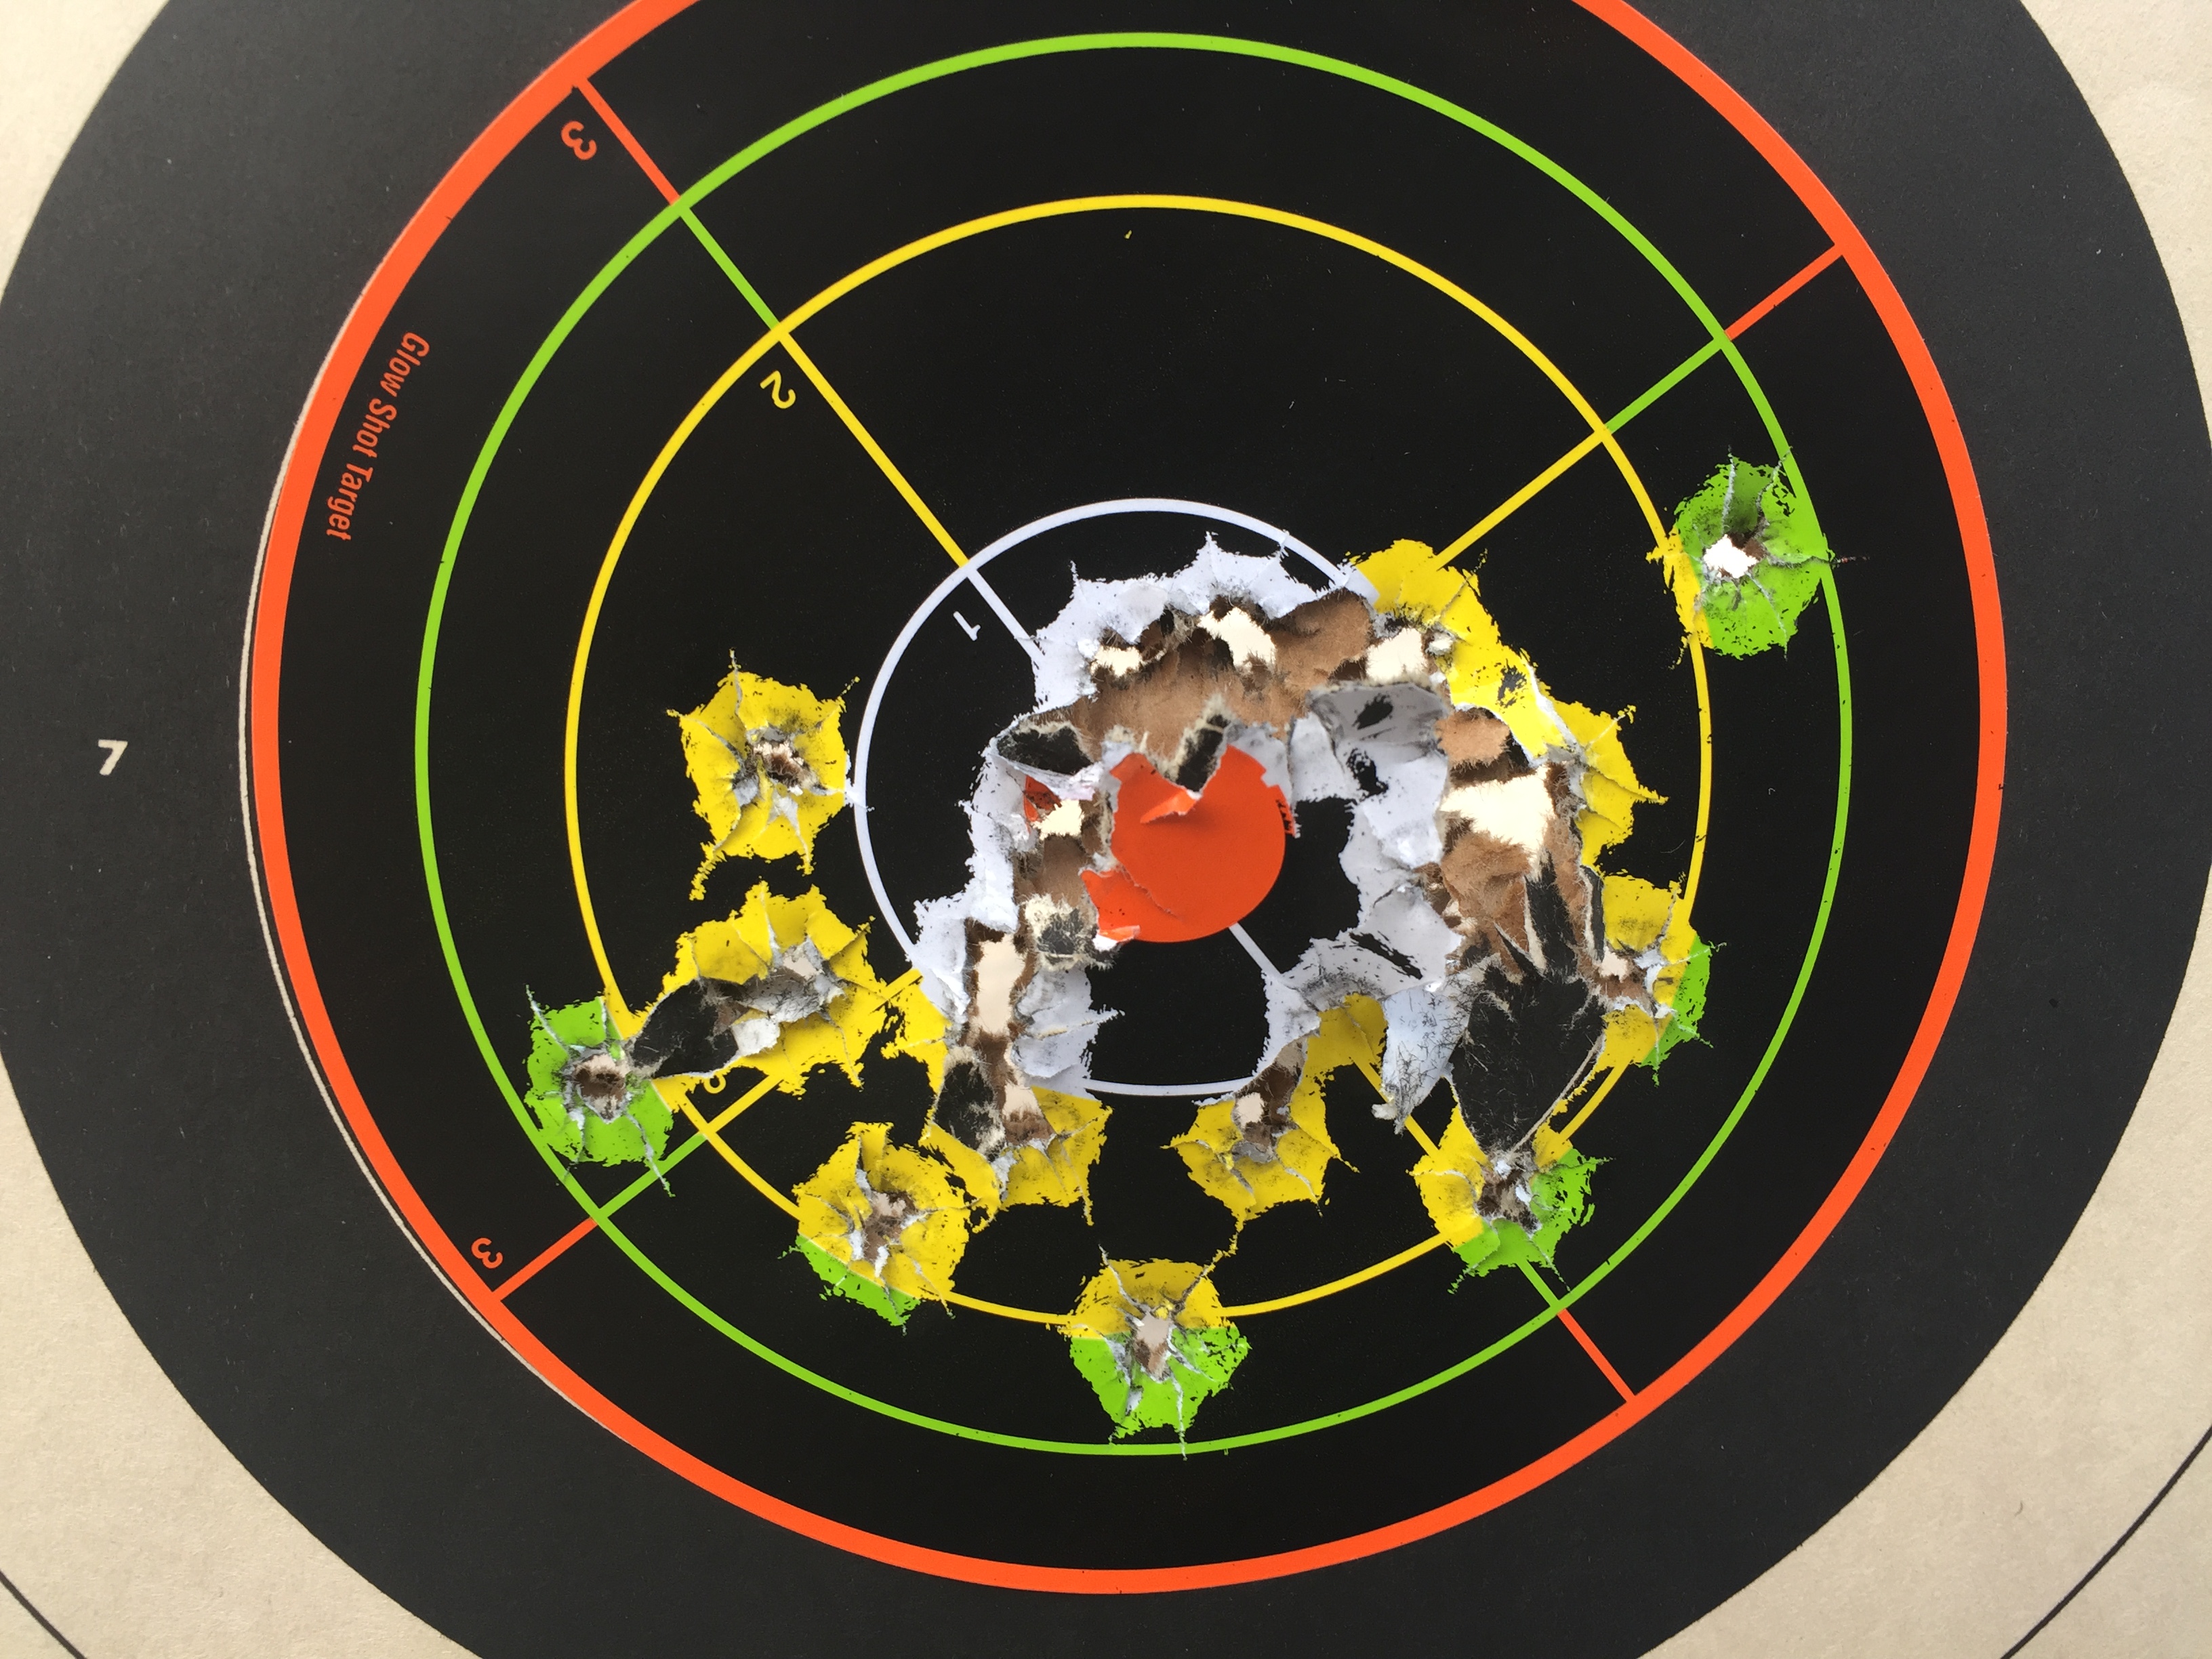
circle, illustration